Le Mans Cathedral

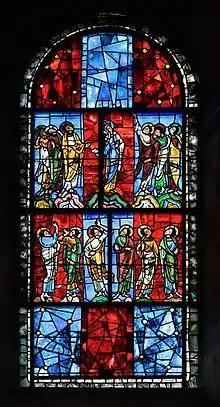
Oldest stained glass window in situ, depicting the Virgin and apostles during the Ascension of the Christ.

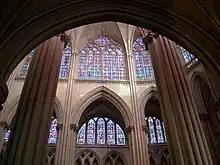
View of the north elevation of the choir from the south aisle, showing the triforium and clerestory windows

The nave at Le Mans retains around 20 stained glass windows from Bishop Guillaume's mid-12th century rebuilding, though all but one have been moved from their original locations. All very extensively restored in the 19th century. The great western window, depicting scenes from the Life of St Julian of Le Mans, dates from around 1155. The Ascension window, towards the western end of the south aisle of the nave, has been dated to 1120, making it one of the oldest extant stained glass windows in France.